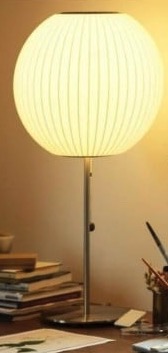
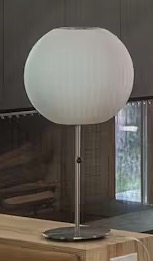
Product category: misc
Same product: yes